Dallas College Richland

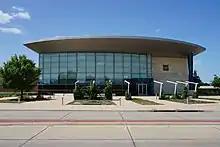
View of Richland Campus Garland Campus

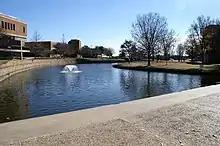
View of Thunderduck Lake from outside Richland Campus student lounge

Dallas College Richland Campus (often stylized as Richland or RLC) is a public community college in Dallas, Texas. The school was founded in 1972 and is part of Dallas College. It is the largest campus in the college, featuring about 20,000 students. Located on the old Jackson farm, the campus comprises including Thunderduck Lake.